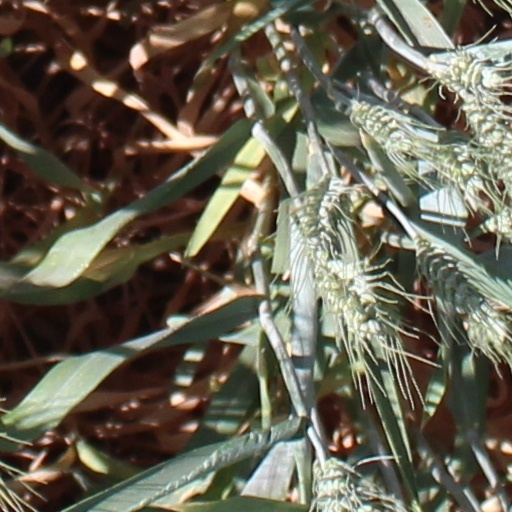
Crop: wheat